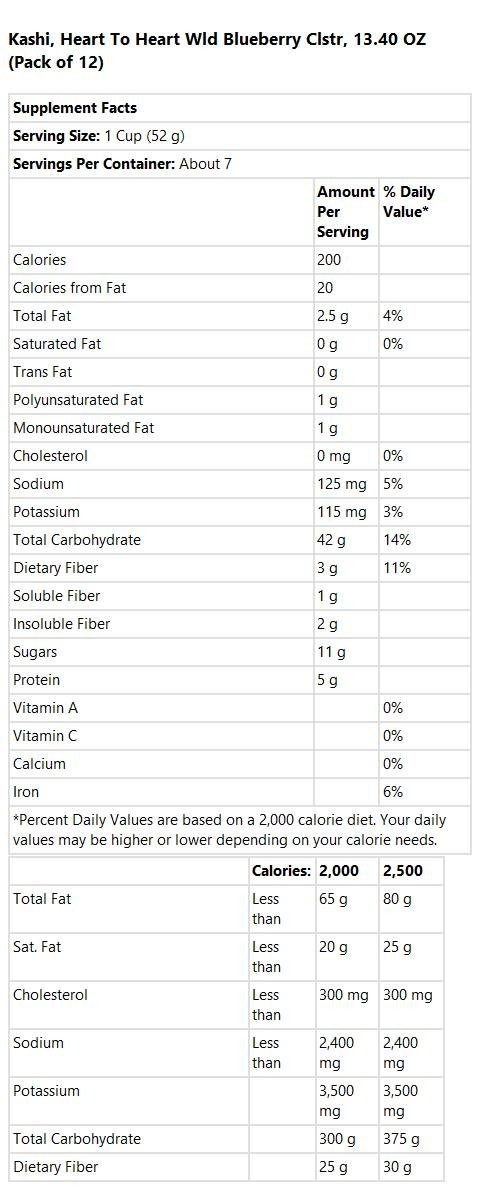
Item Name: Hrt-Hrt,Og2,Oatflk/Blubry
Product Description: Kashi Heart to Heart Oat Flakes & Wild Blueberry Clusters Cereal This is a delicious blend of crispy oat flakes and crunchy oat clusters made with sun-sweetened wild blueberries, natures #1 antioxidant fruit. We created Heart to Heart with more heart healthy ingredients to make taking care of your heart easy and enjoyable. Helps Reduce Cholesterol 1g soluble fiber from oats Helps Support Healthy Arteries 6 natural antioxidants, including green tea and grape seed extract; 100% daily value of 3 B vitamins Helps Promote Healthy Blood Pressure low sodium Blueberries are natures #1 antioxidant fruit, and they provide powerful flavor punch in Kashi Heart to Heart Clusters. Ingredients: Oat Bran, Rice, Evaporated Cane Juice Crystals, Whole Grain Rolled Oats, Kashi Seven Whole Grains and Sesame Blend (Whole: Oats, Hard Red Winter Wheat, Long Grain Brown Rice, Triticale, Rye, Barley, Buckwheat, Sesame Seeds), Evaporated Cane Juice Syrup, Wild Blueberries, Brown Rice Syrup, Malt Extract, Evaporated Salt, Natural Blueberry Flavors, Decaffeinated Green Tea Extract, Mixed Tocopherols for Freshness, Decaffeinated White Tea Extract, Honey, Alpha Tocopherol (Natural Vitamin E), Ascorbic Acid (Vitamin C), Activin Grape Seed Extract, Sodium Bicarbonate, Pyridoxine Hydrochloride (Vitamin B6), Ferrous Fumarate, Zinc Oxide, Beta Carotene (Source of Vitamin A), Folic Acid, Vitamin B12. Allergen Statement: CONTAINS WHEAT INGREDIENTS NOTE : All product information on this website is provided by the product manufacturer and is believed to be current. However, OrganicDirect does not guarantee the completeness or accuracy of this information. For the most complete and accurate product data, we suggest you contact the product manufacturer.
Value: 13.0
Unit: Ounce

Price: 7.05